Assur group

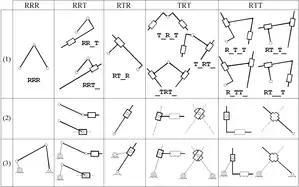
All possible Assur dyadic isomers (1), their simplified embodiment (2), and representative applications (3).

In kinematics, an Assur group is a kinematic chain with zero degree of mobility, which added or subtracted from a mechanism do not alter its original number of degrees of freedom. They have been first described by the Russian engineer Leonid Assur (1878–1920) in 1914.